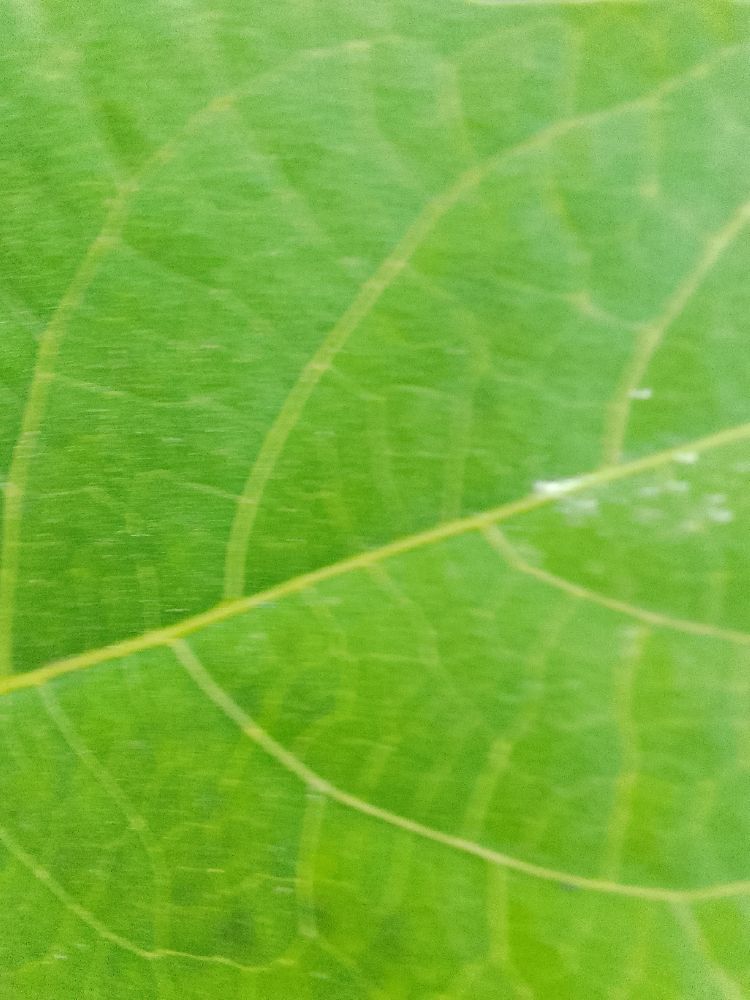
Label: healthy